Saint Basil's Cathedral

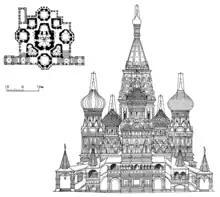
Front elevation drawing of the cathedral's façade and overhead view of floor plan

In the first years after World War II, renovators restored the historical ground-floor arcades and pillars that supported the first-floor platform, cleared up vaulted and caissoned ceilings in the galleries, and removed "unhistoric" 19th-century oil paint murals inside the churches. Another round of repairs, led by Nikolay Sobolev in 1954–1955, restored original paint imitating brickwork, and allowed restorers to dig inside old masonry, revealing the wooden frame inside it. In the 1960s, the tin roofing of the domes were replaced with copper.